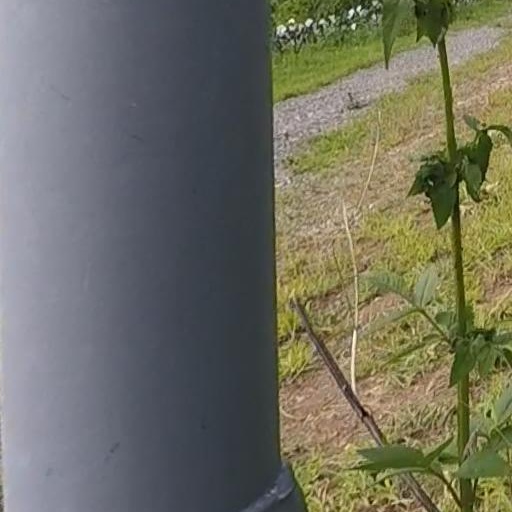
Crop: grape